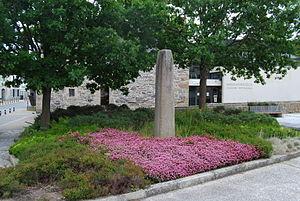
Le menhir de Plourin-lès-Morlaix est une stèle du second âge du fer (La Tène).
Plourin-lès-Morlaix [pluʁɛ̃ lɛ mɔʁlɛ] est une commune du département du Finistère, dans la région Bretagne, en France. Ses habitants sont les Plourinois et Plourinoises.
Cet article présente une liste de sites mégalithiques du Finistère, en France.